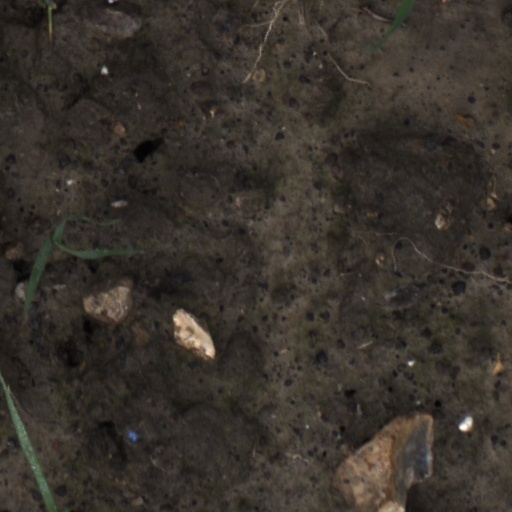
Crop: wheat